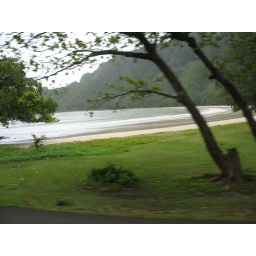
This is the spot that the plane in the TV show Fantasy Island landed.